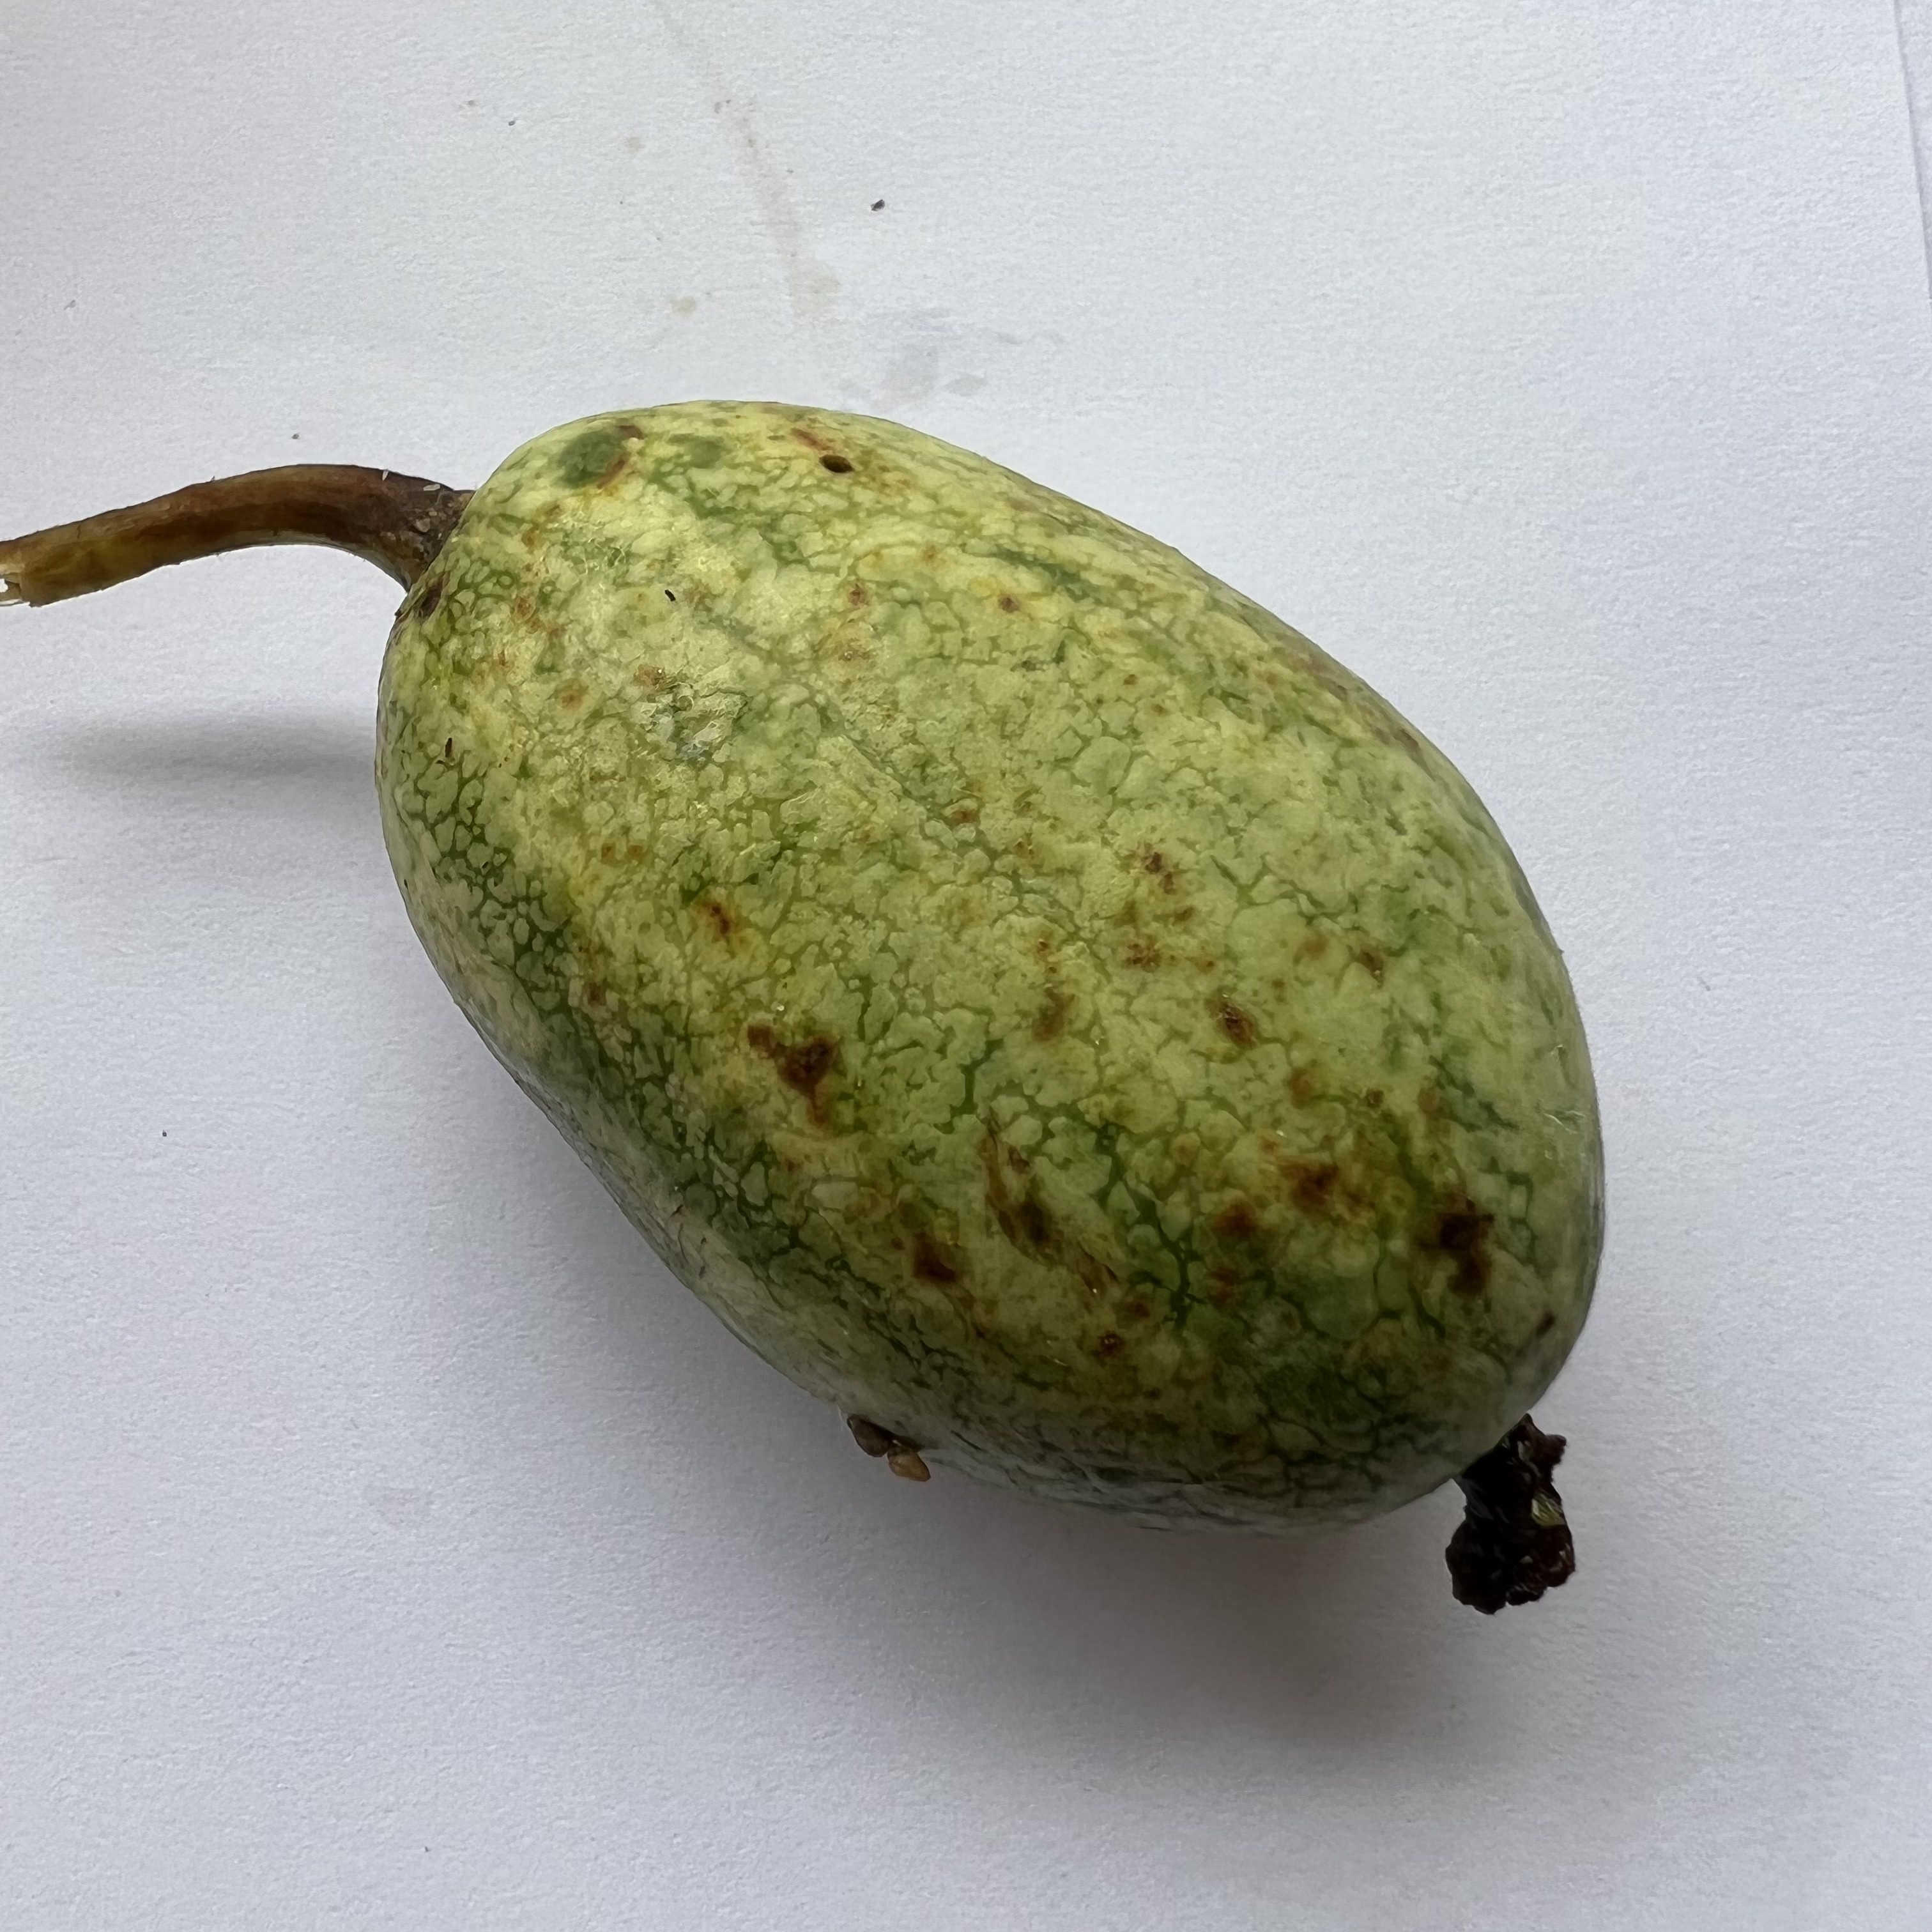
Label: Anthracnose